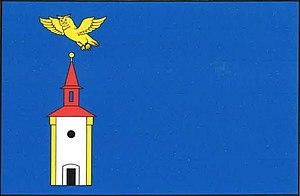
Zvěřínek est une commune du district de Nymburk, dans la région de Bohême-Centrale, en République tchèque. Sa population s'élevait à 285 habitants en 2020.